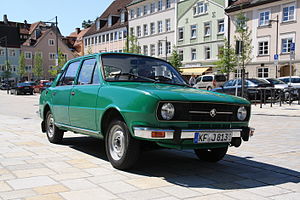
Škoda 742
Škoda 105 (1978)
Škoda 742 er en typebetegnelse for bilmodellerne Škoda 105, Škoda 120, Škoda 125, Škoda 130, Škoda 135 og Škoda 136 fra AZNP. Modellerne afløste Škoda 100 i 1976.